Scottish trade in the early modern era

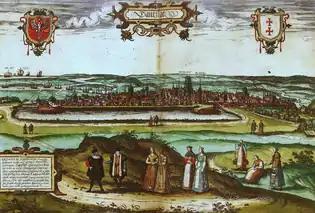
A view of Danzig in 1575, vital to Scottish grain supply and the site of a colony of Scottish merchants

Jenny Wormald commented that "to talk of Scotland as a poor country is a truism". At the beginning of the era, with difficult terrain, poor roads and limited methods of transport, there was little trade between different areas of the country and most settlements depended on what was produced locally, often with very little in reserve in bad years. Foreign trade was in the hands of a relatively small number of royal burghs, while generally smaller baronial and ecclesiastical burghs, that proliferated in the second half of the fifteenth century, acted mainly as local markets and centres of craftsmanship.